Sulzbach (Billigheim)

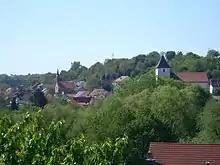
Sulzbach

Sulzbach is the most populous residential district (of five) of the city of Billigheim, Germany.